Dirt Fox

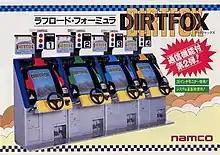
Arcade flyer

is a 1989 racing arcade video game developed and published only in Japan by Namco. It runs on Namco System 2 hardware, and lets up to four people play simultaneously, when four cabinets are linked together. This is similar to Namco's own "Final Lap", which was released two years earlier and allows up to eight people to play simultaneously, when four two-player cabinets are linked together.